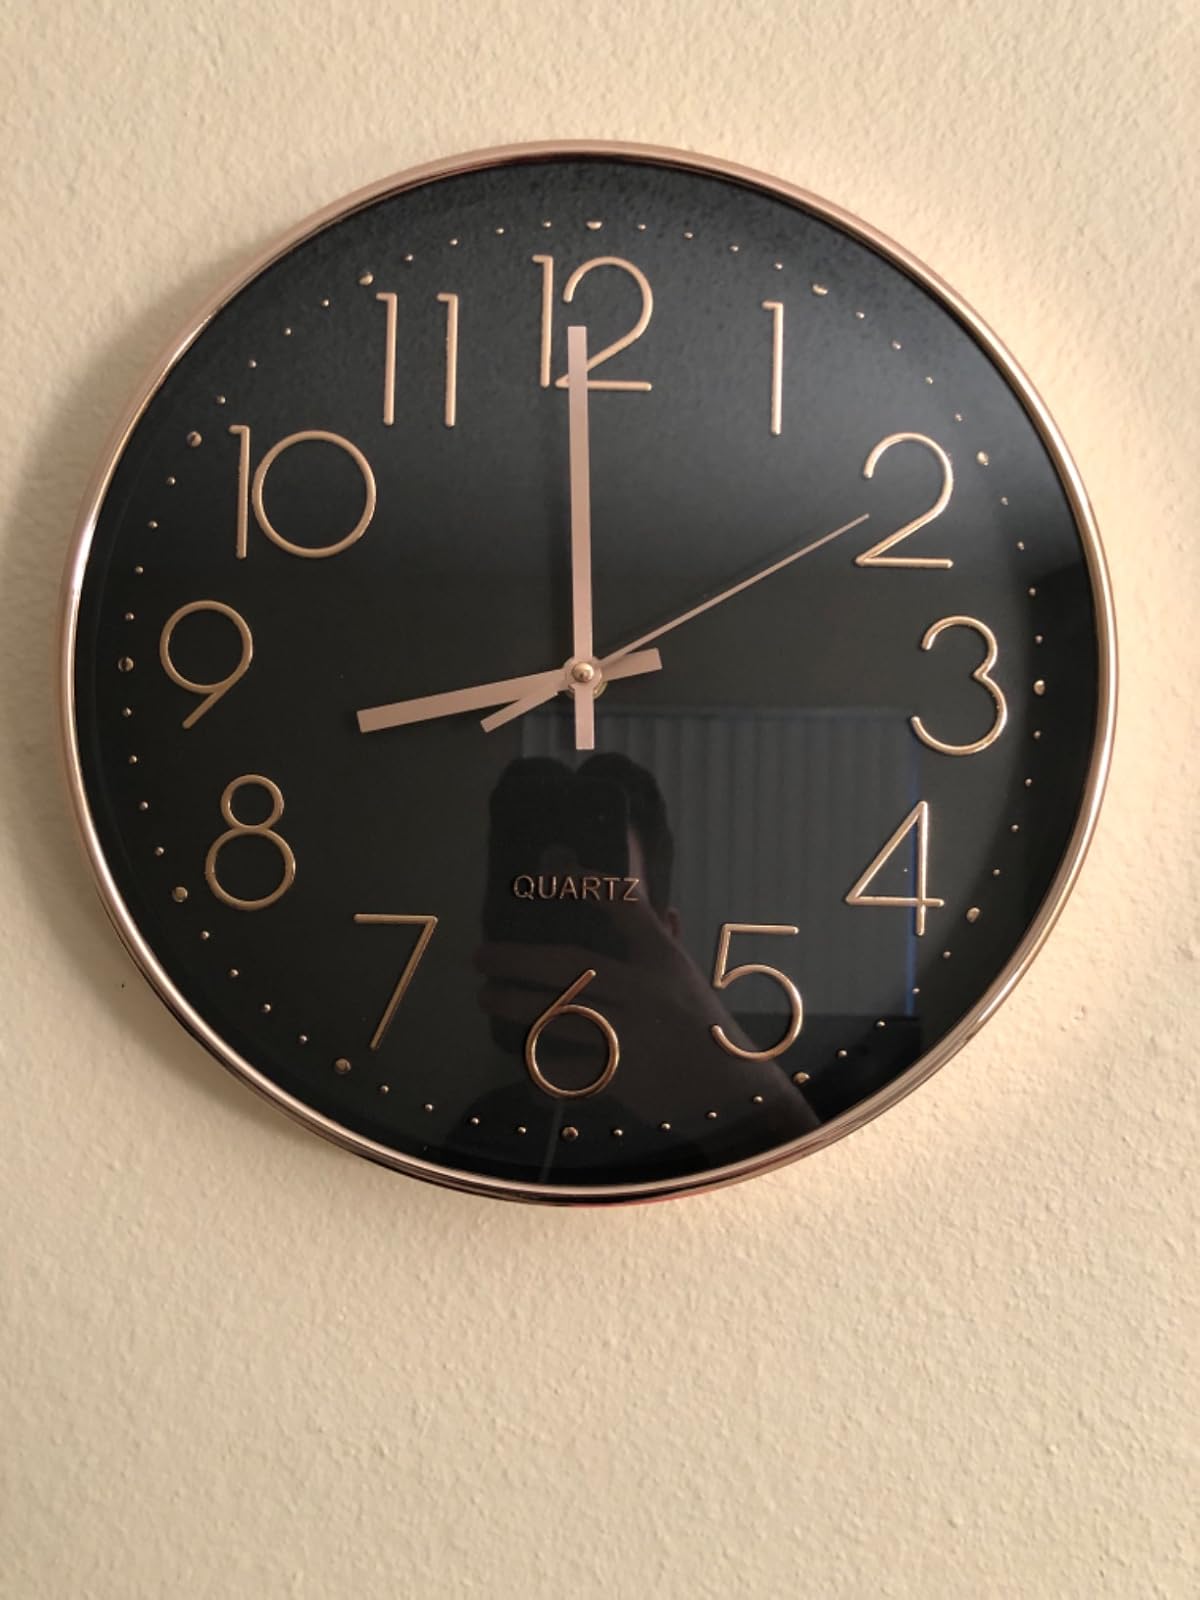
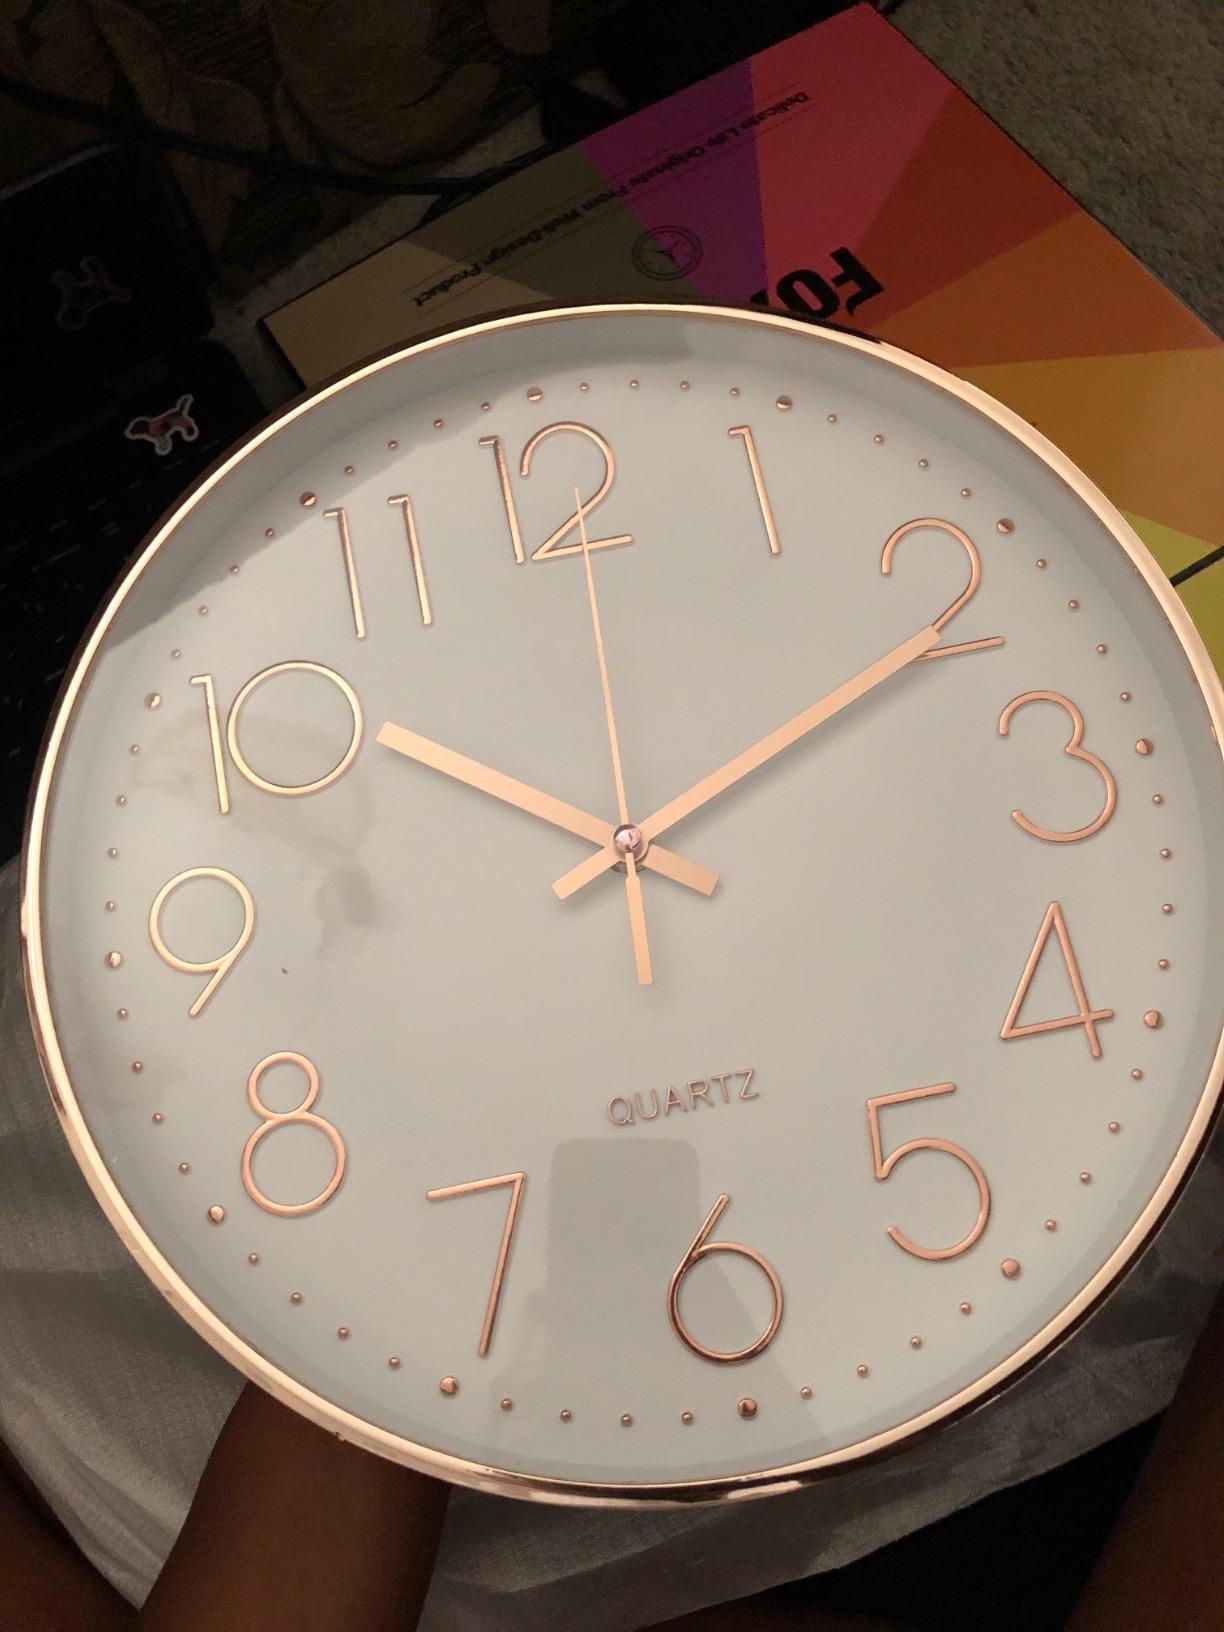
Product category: clock
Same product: no